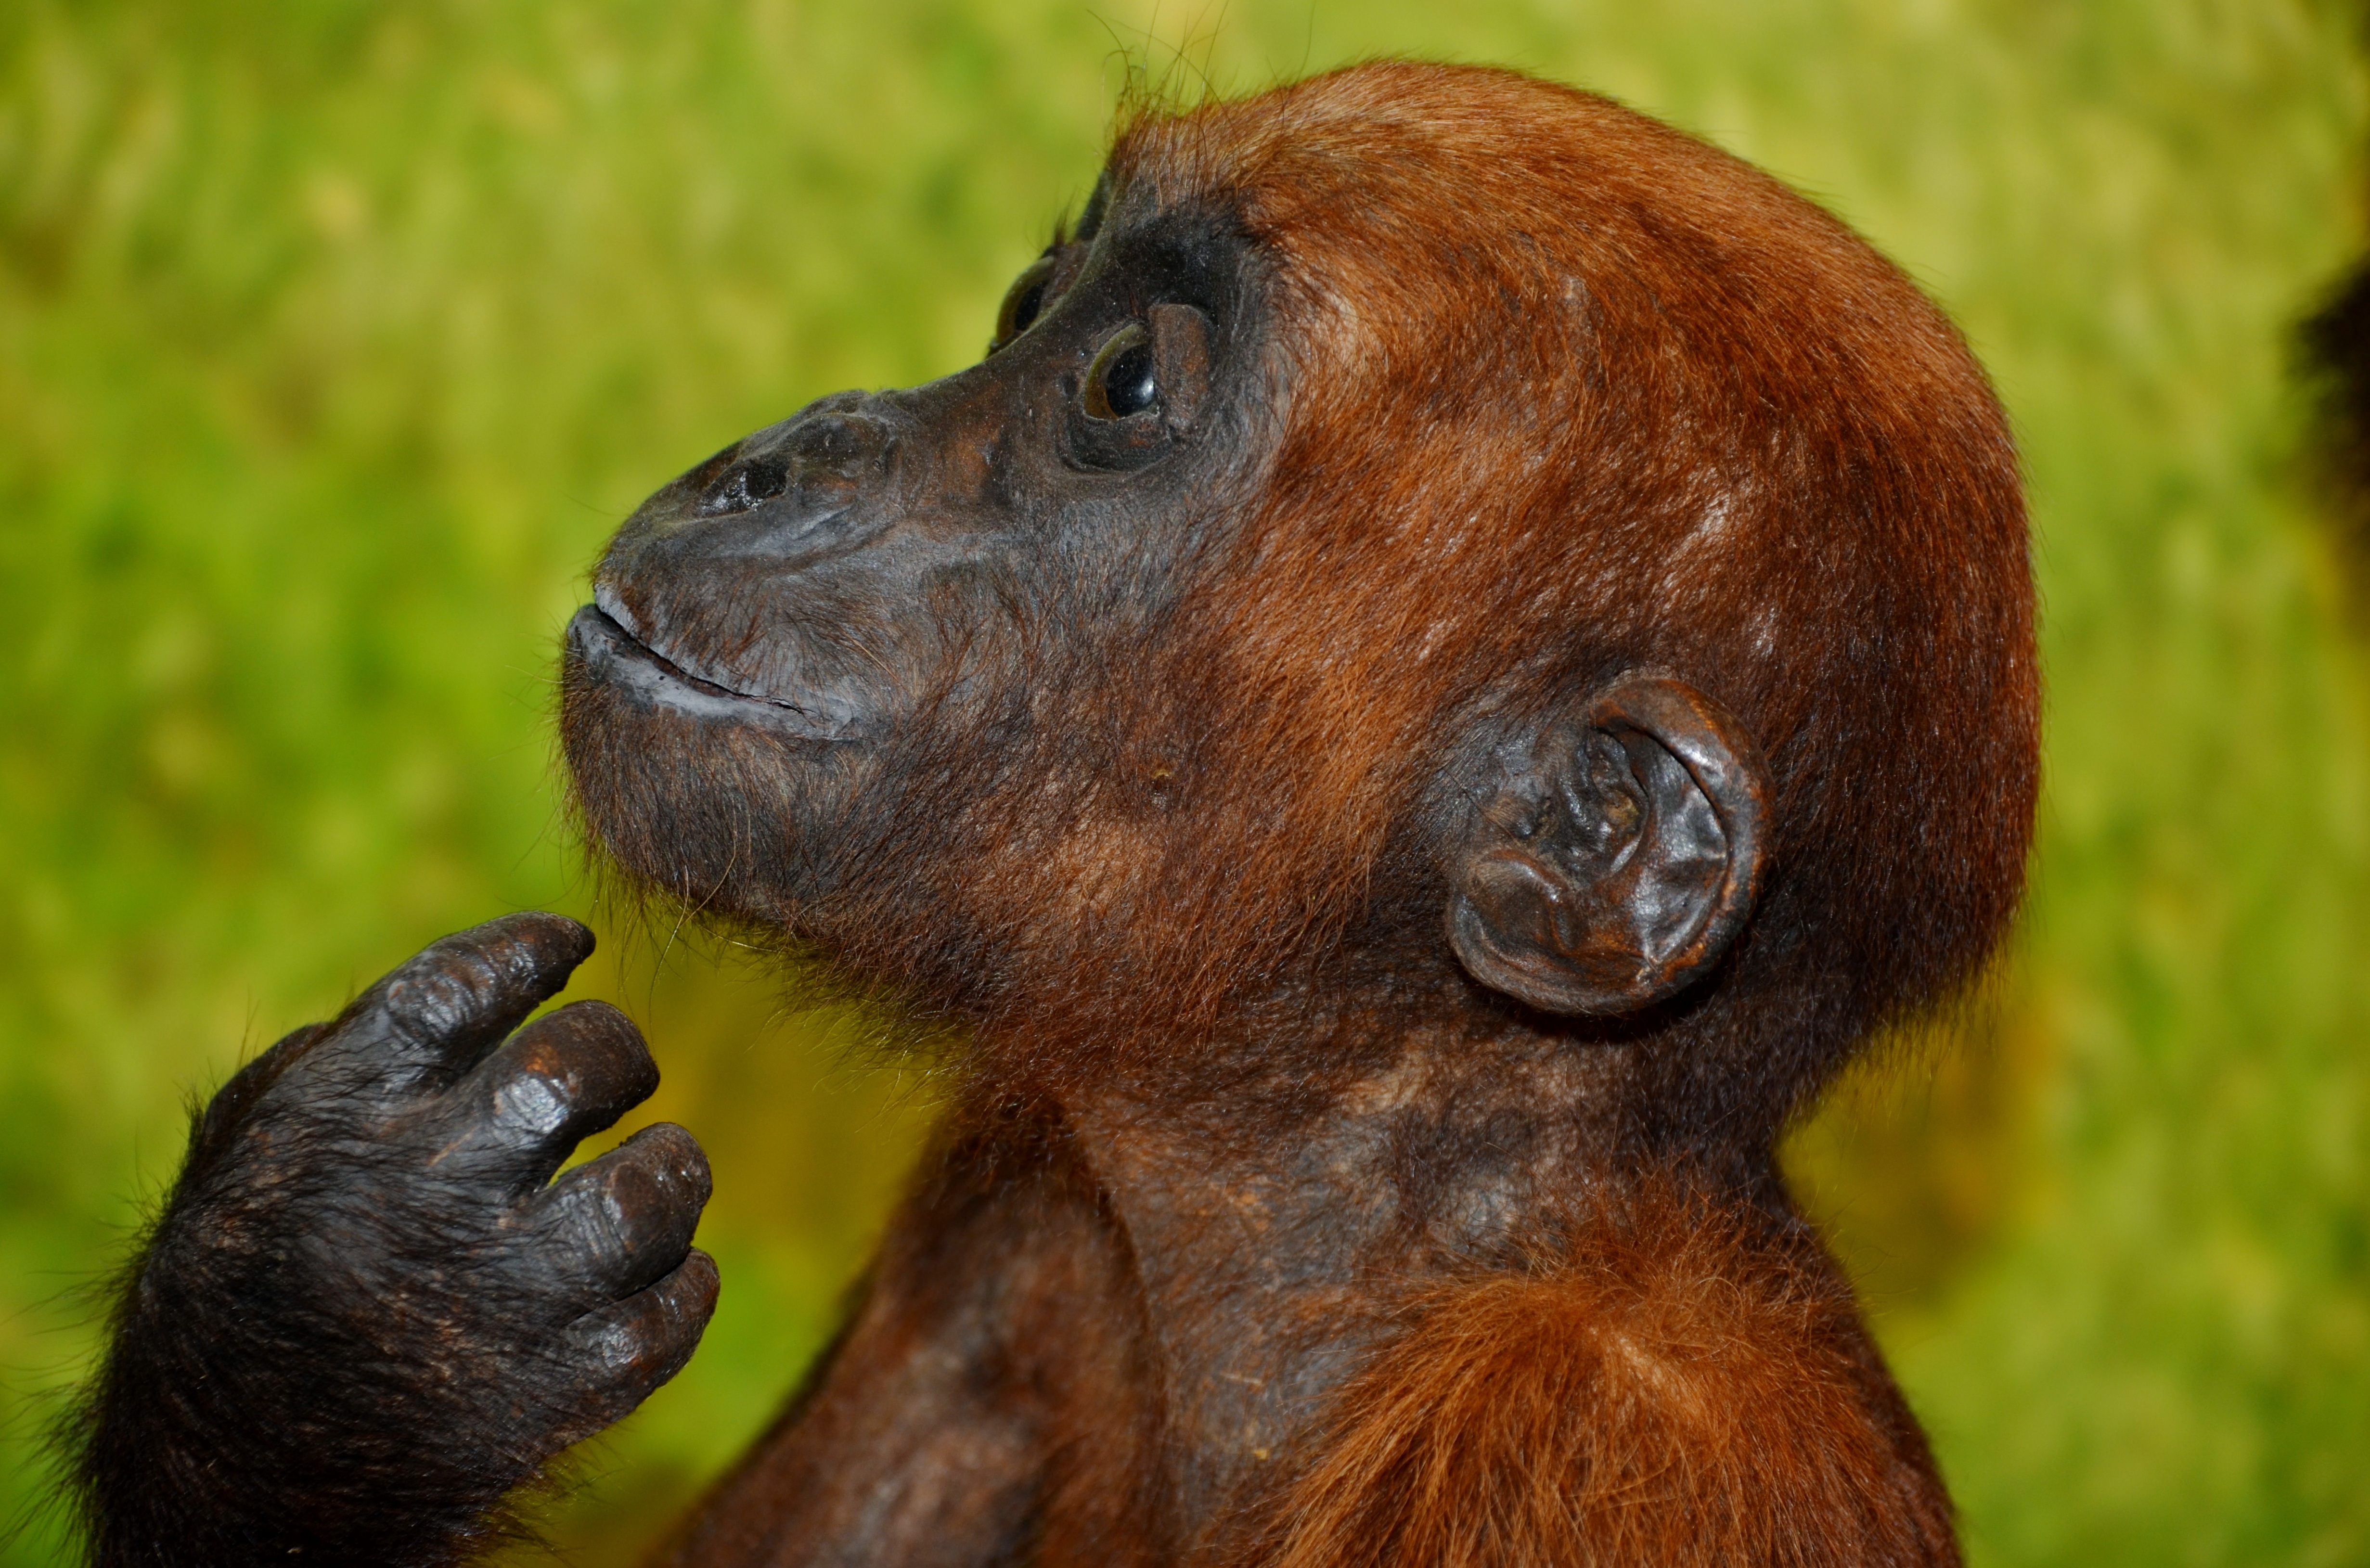
nature, animal, cute, wildlife, zoo, mammal, monkey, fauna, primate, ape, orangutan, vertebrate, safari, great ape